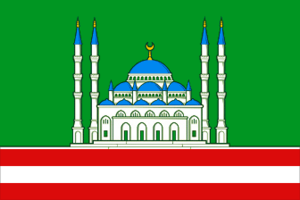
Grozny est la capitale de la république de Tchétchénie, au sein de la fédération de Russie. Sa population s'élève à 287 410 habitants en 2016.